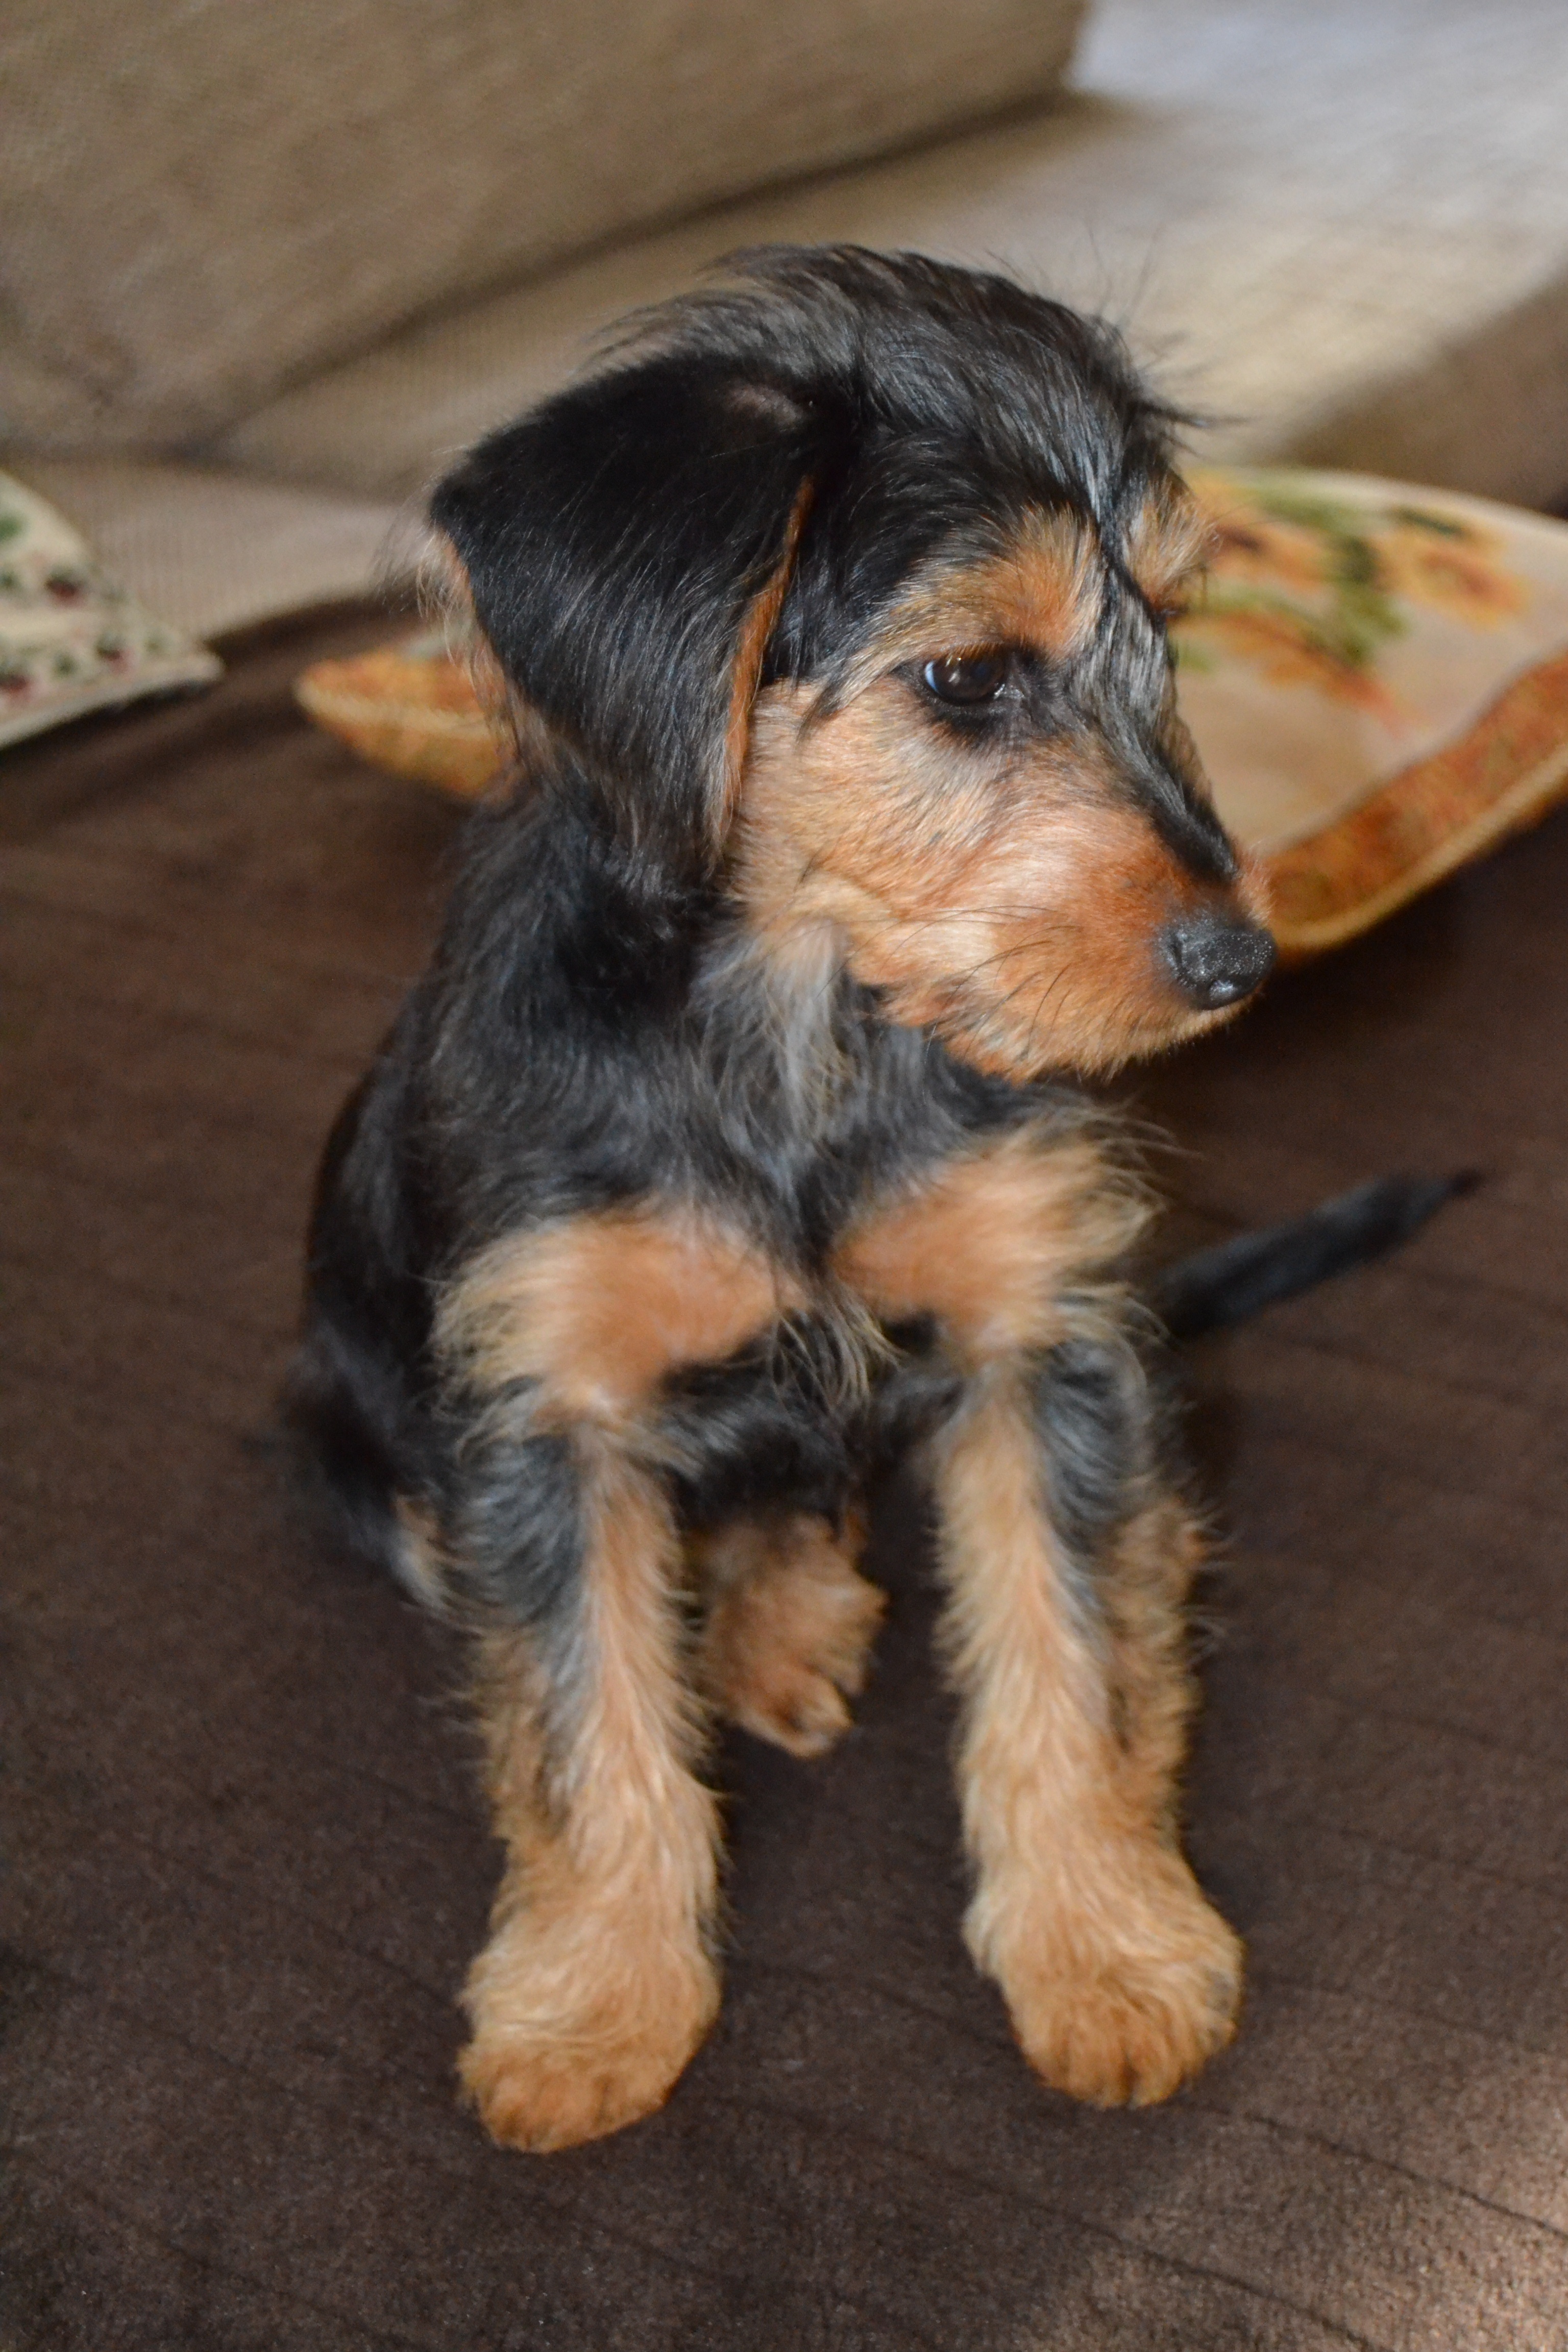
puppy, dog, animal, cute, male, pet, fur, mammal, race, yorkshire, hybrid, vertebrate, beautiful, good, dog breed, terrier, dachshund, dear, yorkshire terrier, australian silky terrier, dog like mammal, carnivoran, australian terrier, schnoodle, dog crossbreeds, morkie, norfolk terrier, welsh terrier